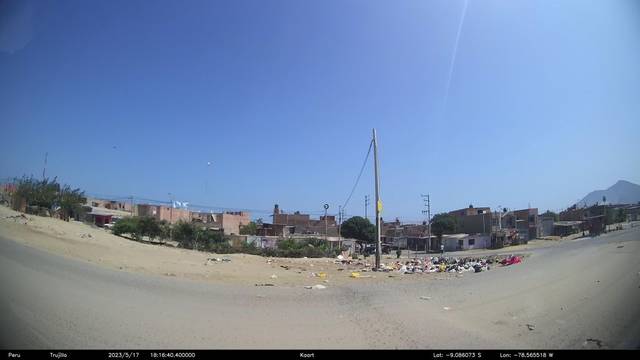
Region: Peru
Coordinates: -9.086, -78.566